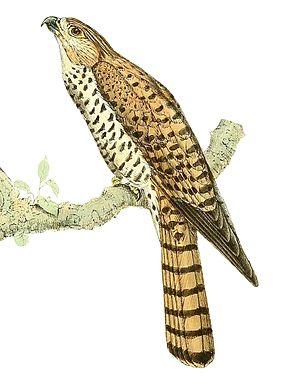
Falco punctatus (Crécerelle de Maurice), mâle adulte
La Crécerelle de Maurice, parfois dite Faucon de Maurice, est une espèce de rapaces appartenant à la famille des Falconidés. Elle est endémique de l'île Maurice, dans l'océan Indien. Elle est parfois désignée sous le nom de Faucon tacheté.